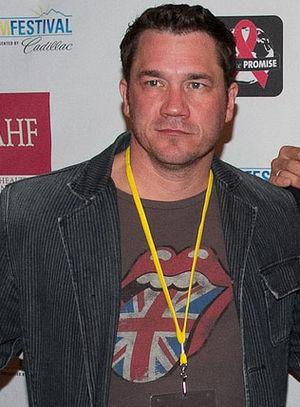
Tate Taylor est un réalisateur, scénariste, producteur et acteur américain, né le 3 juin 1969 à Jackson.